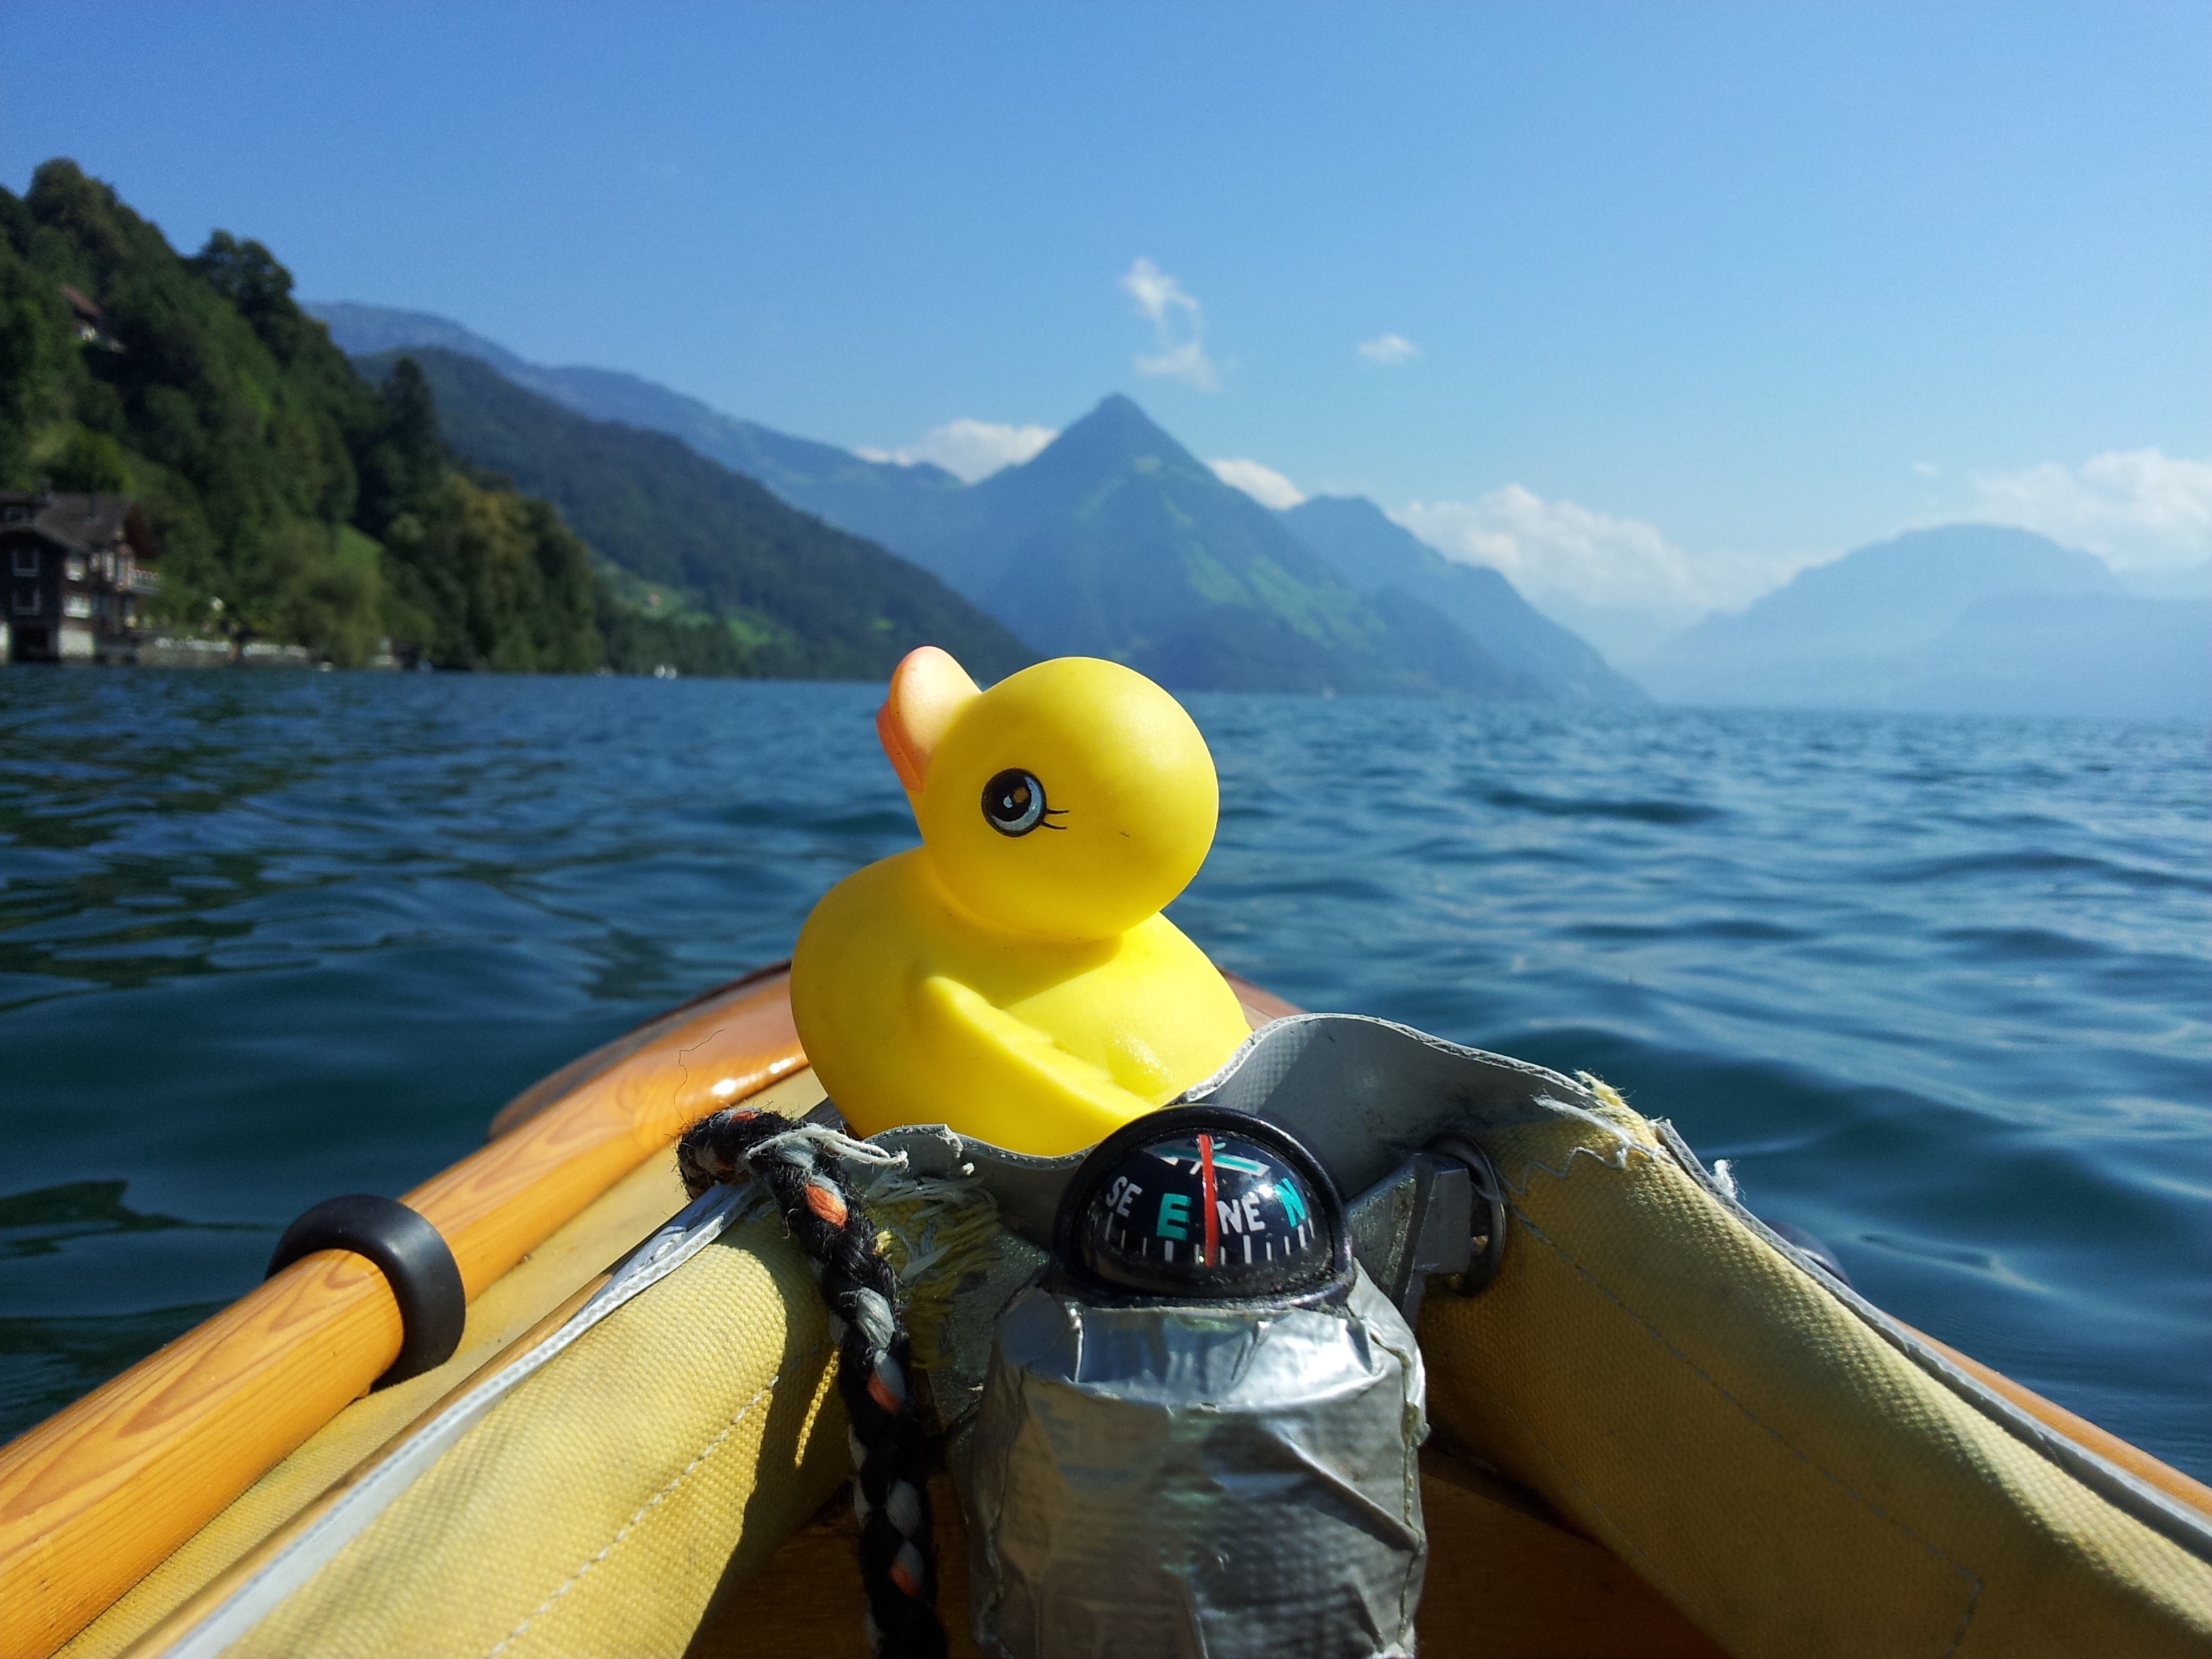
sea, boat, lake, boot, paddle, vehicle, extreme sport, kayak, sports equipment, duck, boating, kayaking, watercraft, bath duck, rubber duck, squeak duck, quietschentchen, folding kayak, sea kayak